Jovan Rajić

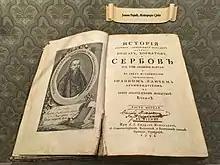
Jovan Rajić's "The History of Various Slavic Peoples, especially of Bulgars, Croats and Serbs", Museum of Vuk and Dositej

Jovan Rajić (September 21, 1726 – December 22, 1801) was a Serbian writer, historian, theologian, and pedagogue, considered one of the greatest Serbian academics of the 18th century. He was one of the most notable representatives of Serbian Baroque literature along with Zaharije Orfelin, Pavle Julinac, Vasilije III Petrović-Njegoš, Simeon Končarević, Simeon Piščević, and others (although he worked in the first half of 18th century, as Baroque trends in Serbian literature emerged in the late 17th century).